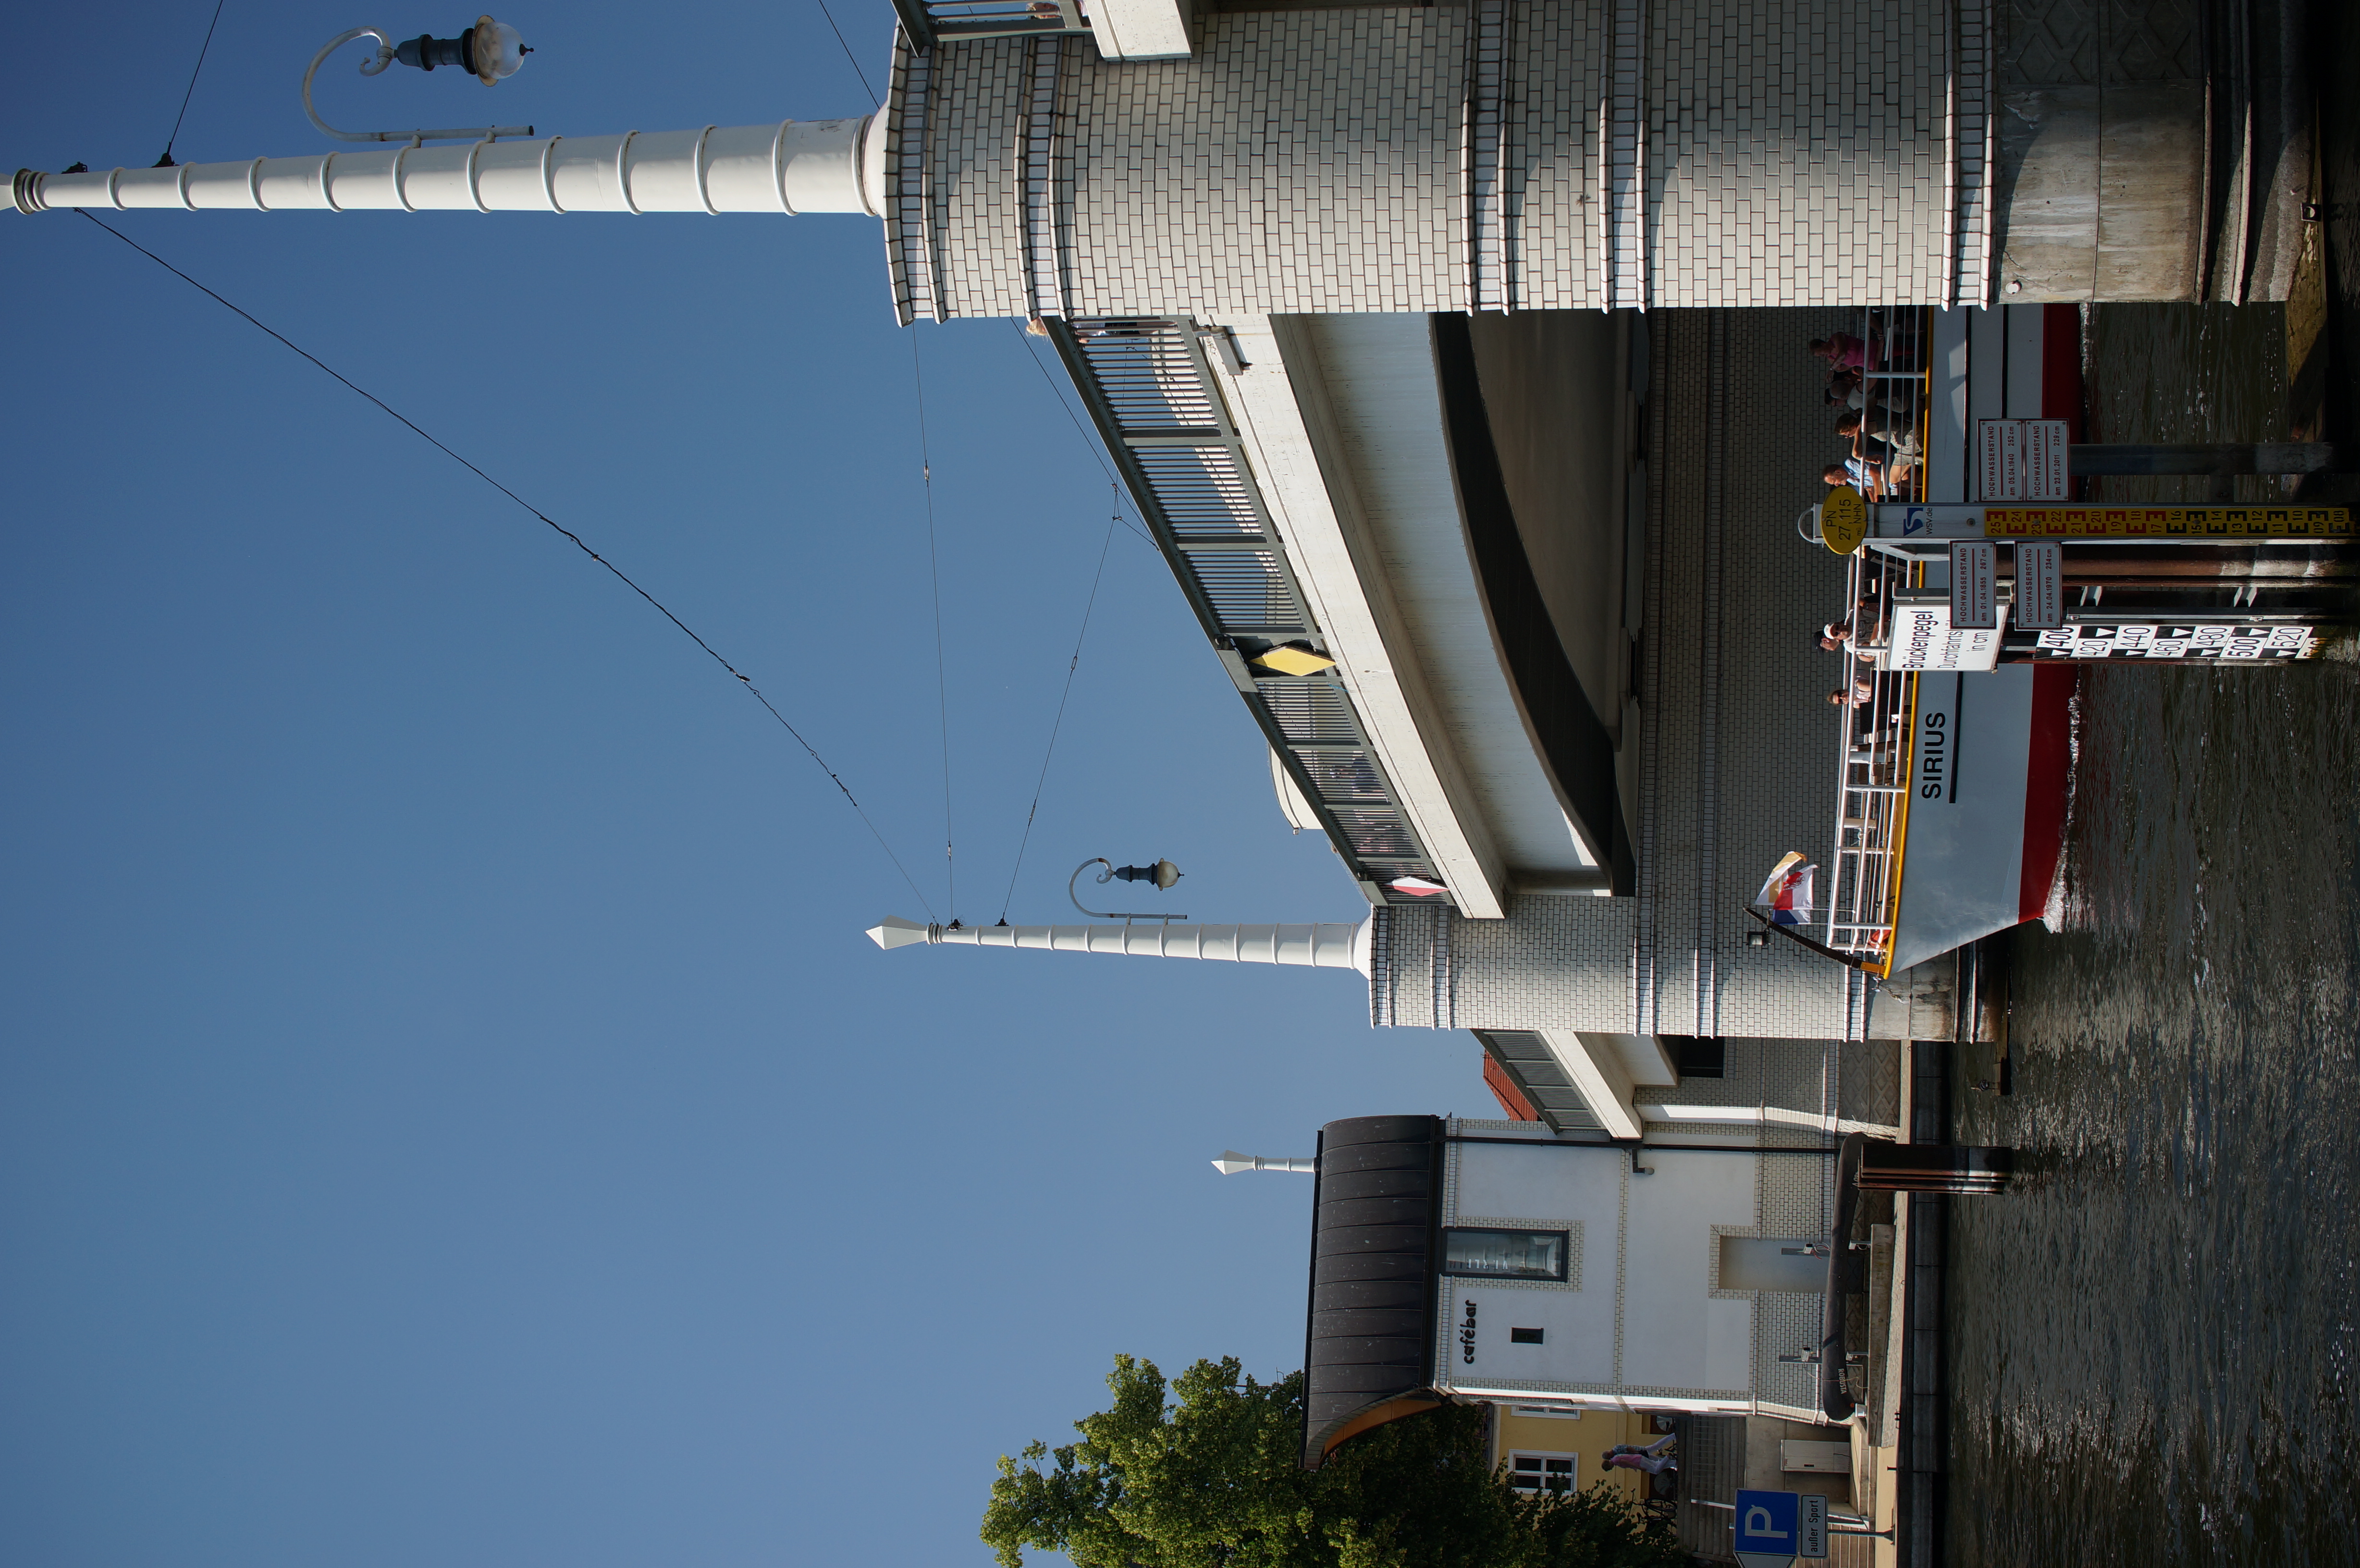
transport, vehicle, industry, electricity, lighting, energy, 2014, germany, deutschland, sony, sigma, nex, nex6, brandenburg, lenstagged, steffenzahn, 30mm, sigma30mm28exdn, sigma30mmf28, sigma30mmf28dn, sigma30mm, atmosphere of earth